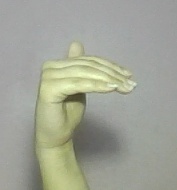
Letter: khaa